4-6-2+2-6-4

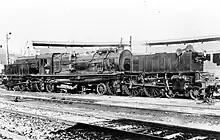
Spanish Serie 462-0400

In 1927, the South African Railways (SAR) placed 37 Class GF Garratt locomotives in service. They were the first of the 4-6-2+2-6-4 type and were built by Hanomag in Germany. The locomotive specifications were prepared by Colonel F.R. Collins, Chief Mechanical Engineer of the SAR from 1922 to 1929, who designed it as a mixed traffic locomotive for use on branch lines and secondary mainlines throughout the country.